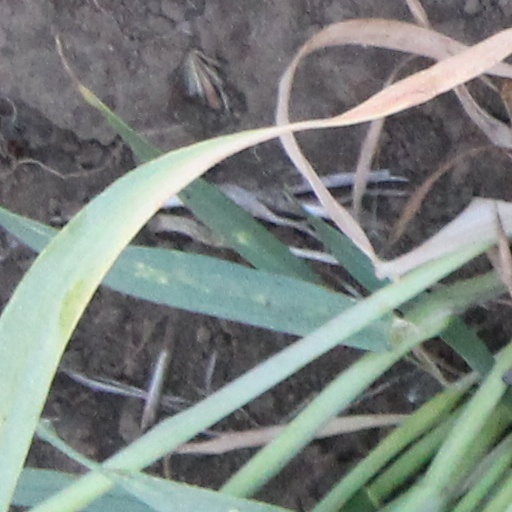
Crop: wheat